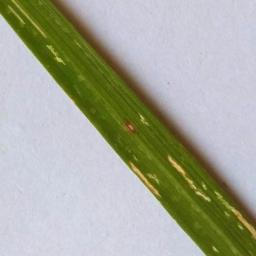
Label: Rice___Leaf_Blast